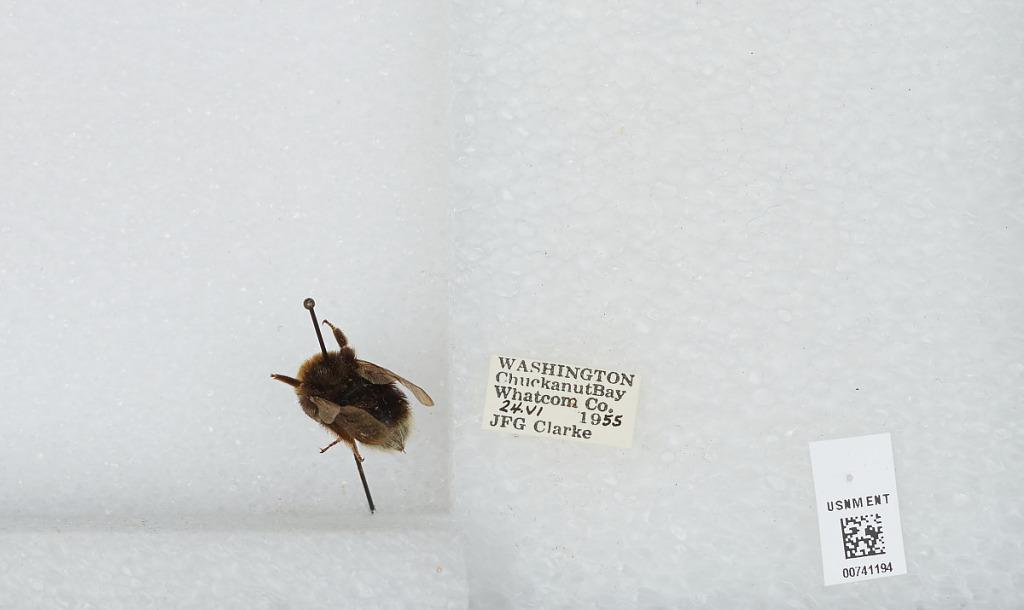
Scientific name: Bombus (Bombus) occidentalis Greene
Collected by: J. Clarke
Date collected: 1955-6-24
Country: United States
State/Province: Washington
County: Whatcom
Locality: Chuckanut Bay
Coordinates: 48.6833, -122.492